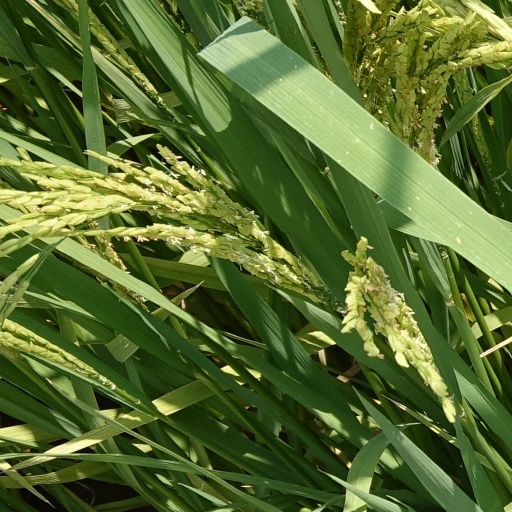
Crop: rice